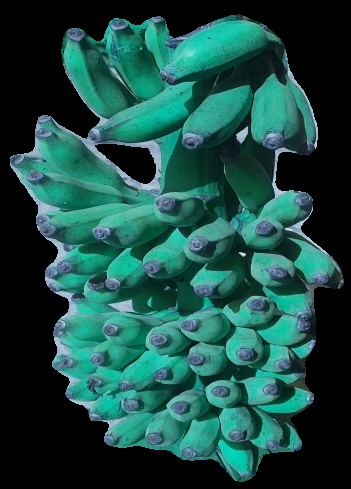
Variety: elakki-bale
Grade: grade3